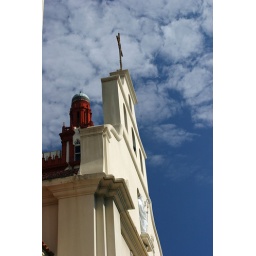
St. Augustine Church with an office building in the background